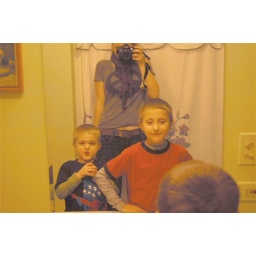
in the bathroom mirror